Space Science and Engineering Center

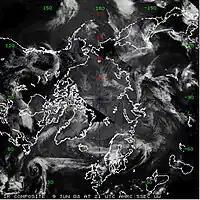
Infrared Arctic satellite composite image from the Center

The Space Science and Engineering Center (SSEC) is a research and development center with primary focus on Earth science research and technology to enhance understanding of the atmosphere of Earth, the other planets in the Solar System, and the cosmos. SSEC is part of the University of Wisconsin–Madison's Graduate School.